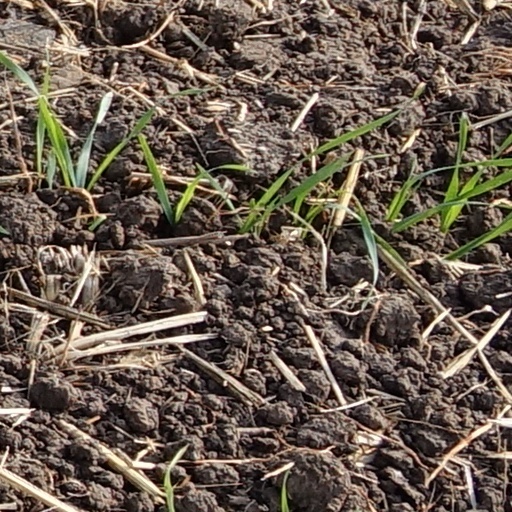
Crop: wheat